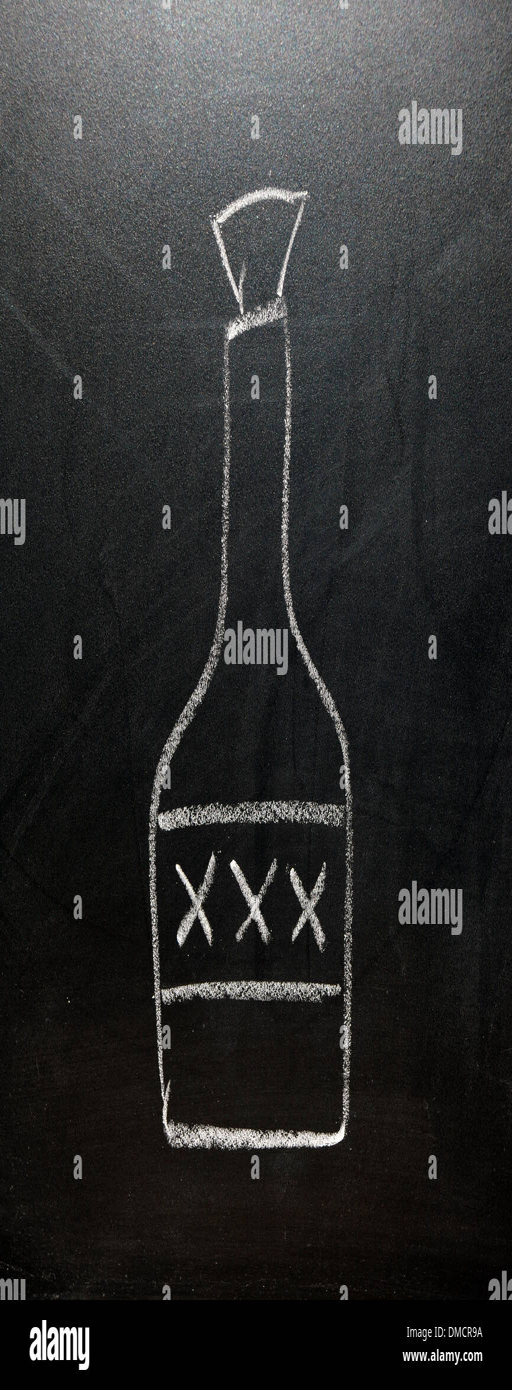
a bottle of alcohol drawn on a blackboard in white chalk